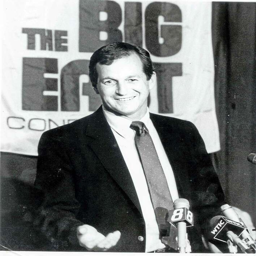
coach was named coach of the men 's basketball team .